John Stith Pemberton

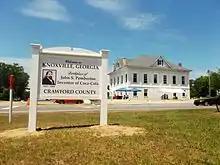
A sign in Knoxville, Georgia, commemorating John Pemberton

Soon after Coca-Cola hit the market, Pemberton fell ill and nearly bankrupt. Sick and desperate, he began selling rights to his formula to his business partners in Atlanta. Part of his motivation to sell was that he still suffered from expensive continuing morphine addiction. Pemberton had a hunch that his formula "someday will be a national drink," so he attempted to retain a share of the ownership to leave to his son. However, Pemberton's son wanted the money, so in 1888, Pemberton and his son sold the remaining portion of the patent to a fellow Atlanta pharmacist, Asa Griggs Candler, for $300 (USD), which in 2022 purchasing power is equal to $9,372.88 (USD).